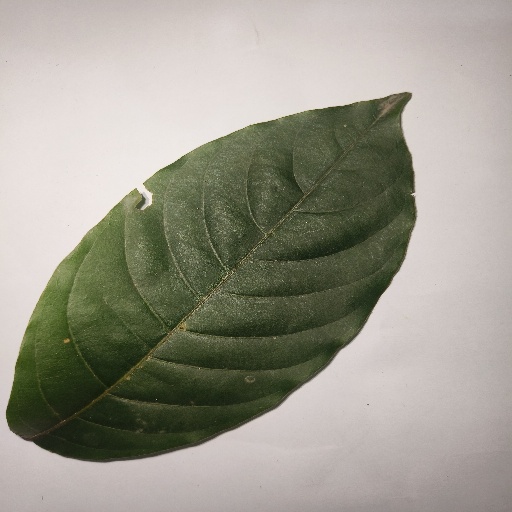
Species: HariTaki
Leaf condition: Shot Hole